M62 locomotive

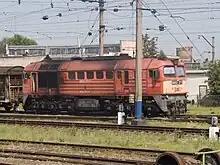
Hungarian locomotive M62 271

From 1965 till 1978 the Hungarian State Railways MÁV received 294 locomotives named M62. The M62 001 was actually the first M62 ever built, and is still running. The M62 designation and creation of the type originates from the MÁV order, as the Hungarian railways previously ordered Swedish Nohab locomotives called class M61 in MÁV service.